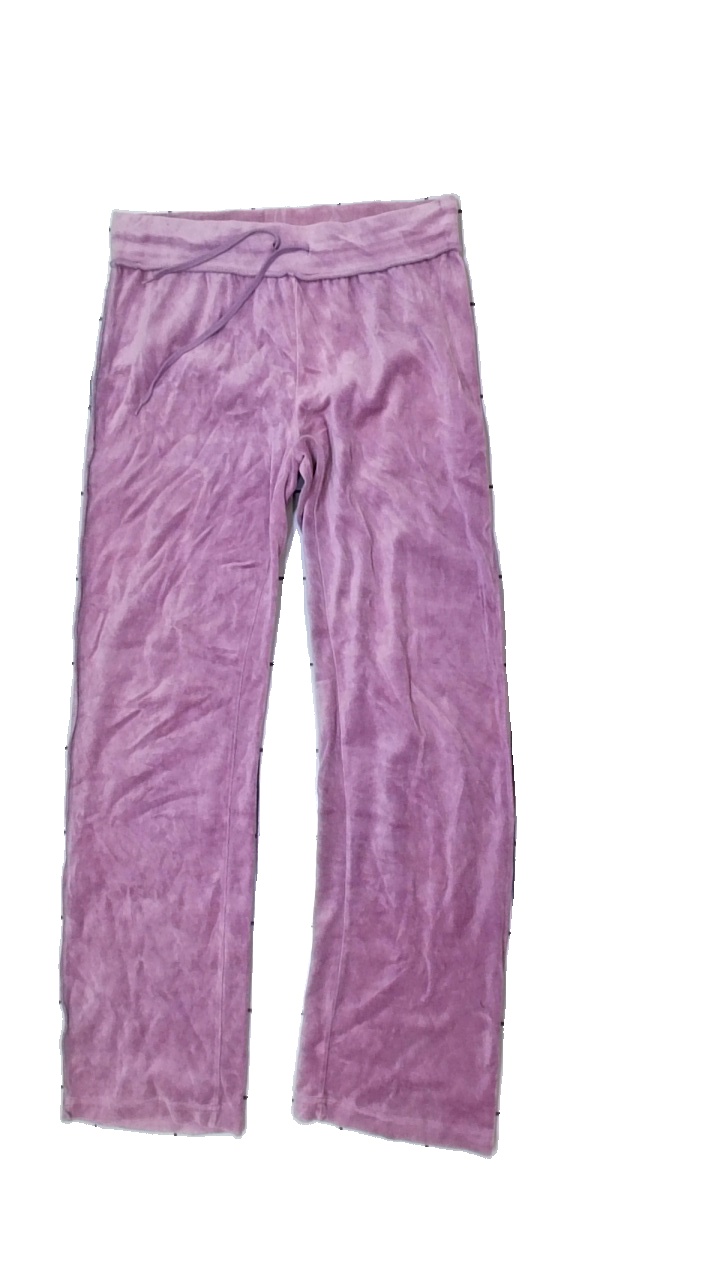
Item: Trousers (Ladies)
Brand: Deval
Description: lila sammetsbyxor
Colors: Purple
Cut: Regular
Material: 100% cotton
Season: All
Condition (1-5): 5
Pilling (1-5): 5
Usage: Export
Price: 50-100